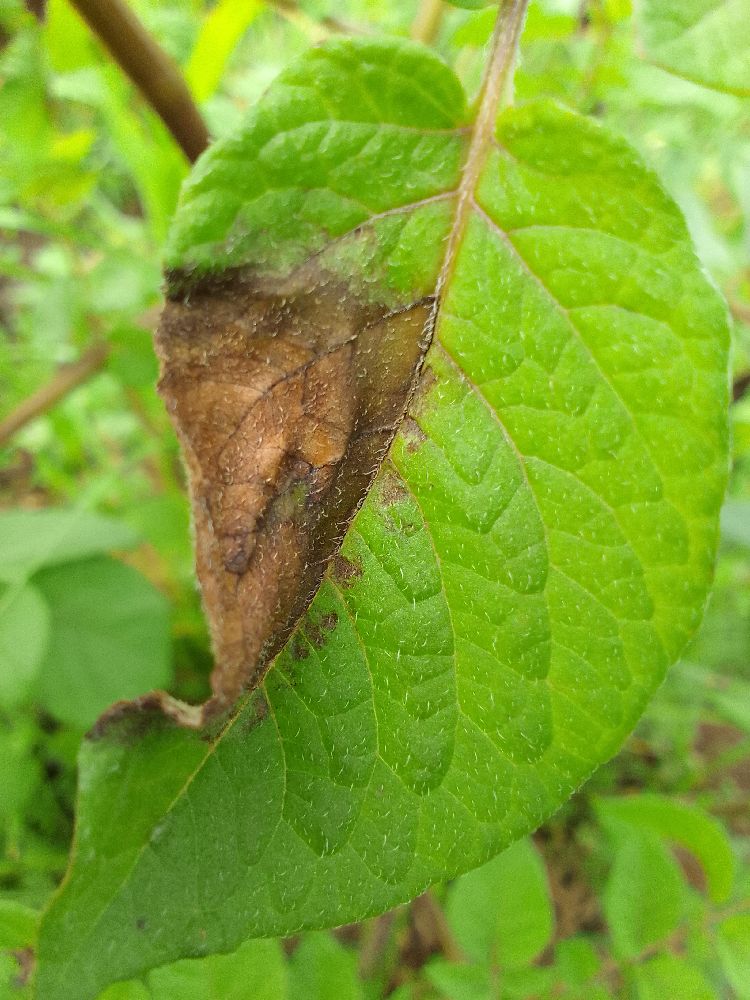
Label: Late blight